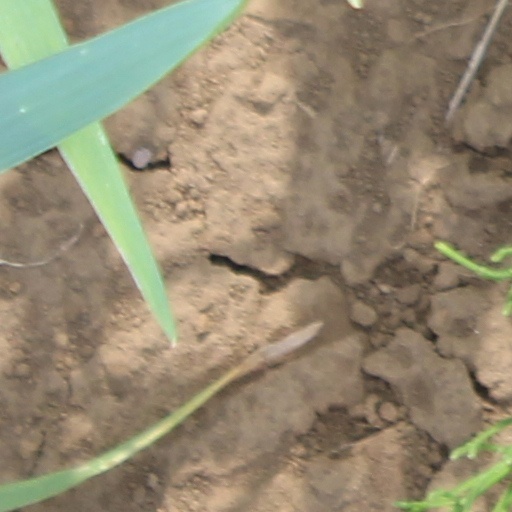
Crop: wheat